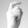
ASL letter: X